Simon Bryan

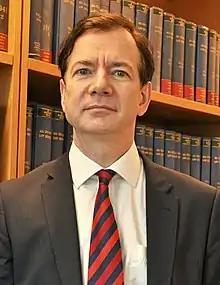
Bryan in 2022

Sir Simon James Bryan (born 23 November 1965) is a British High Court judge.